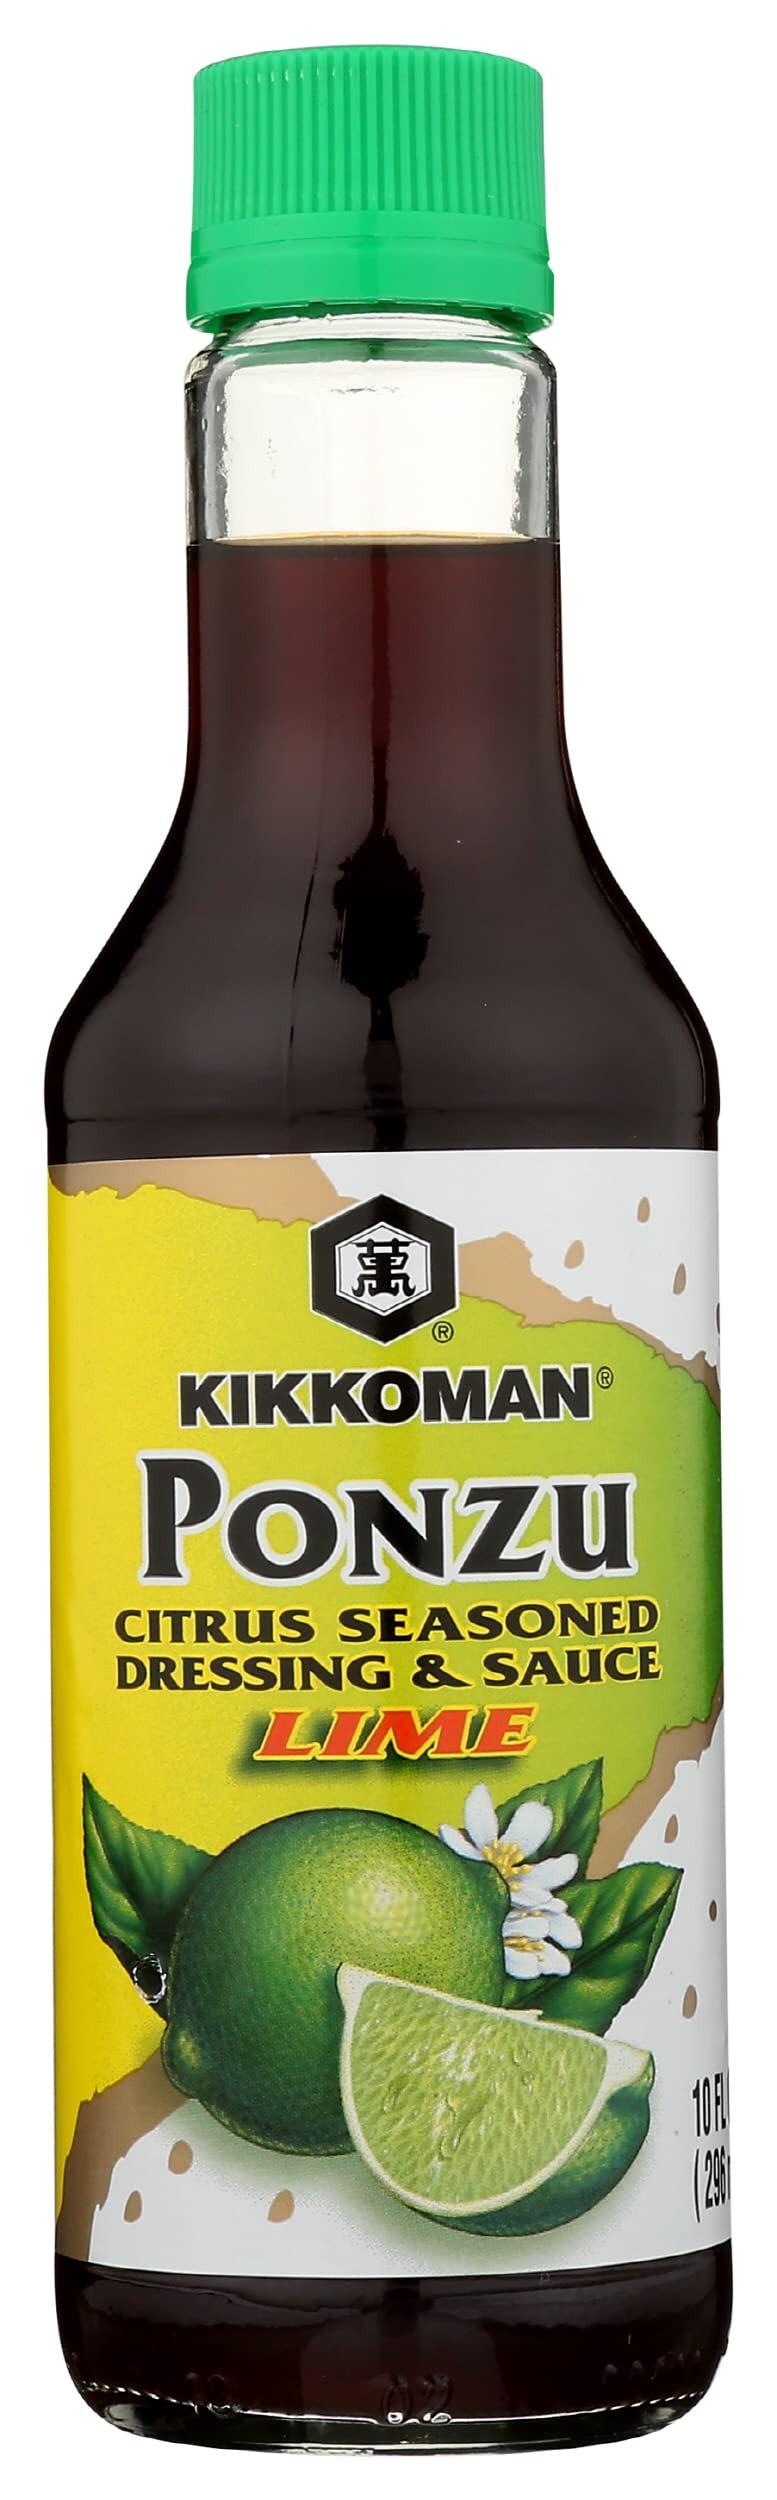
Item Name: Kikkoman, Sauce Ponzu Lime, 10 OZ (Pack of 6)
Product Description: Grocery
Value: 60.0
Unit: Ounce

Price: 16.46